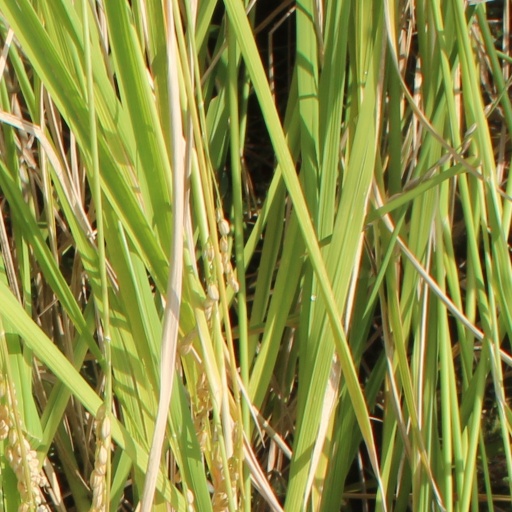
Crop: rice